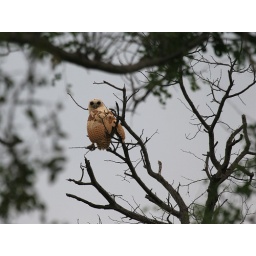
A juvenile bird who had some problems in landing cleanly in a tree !